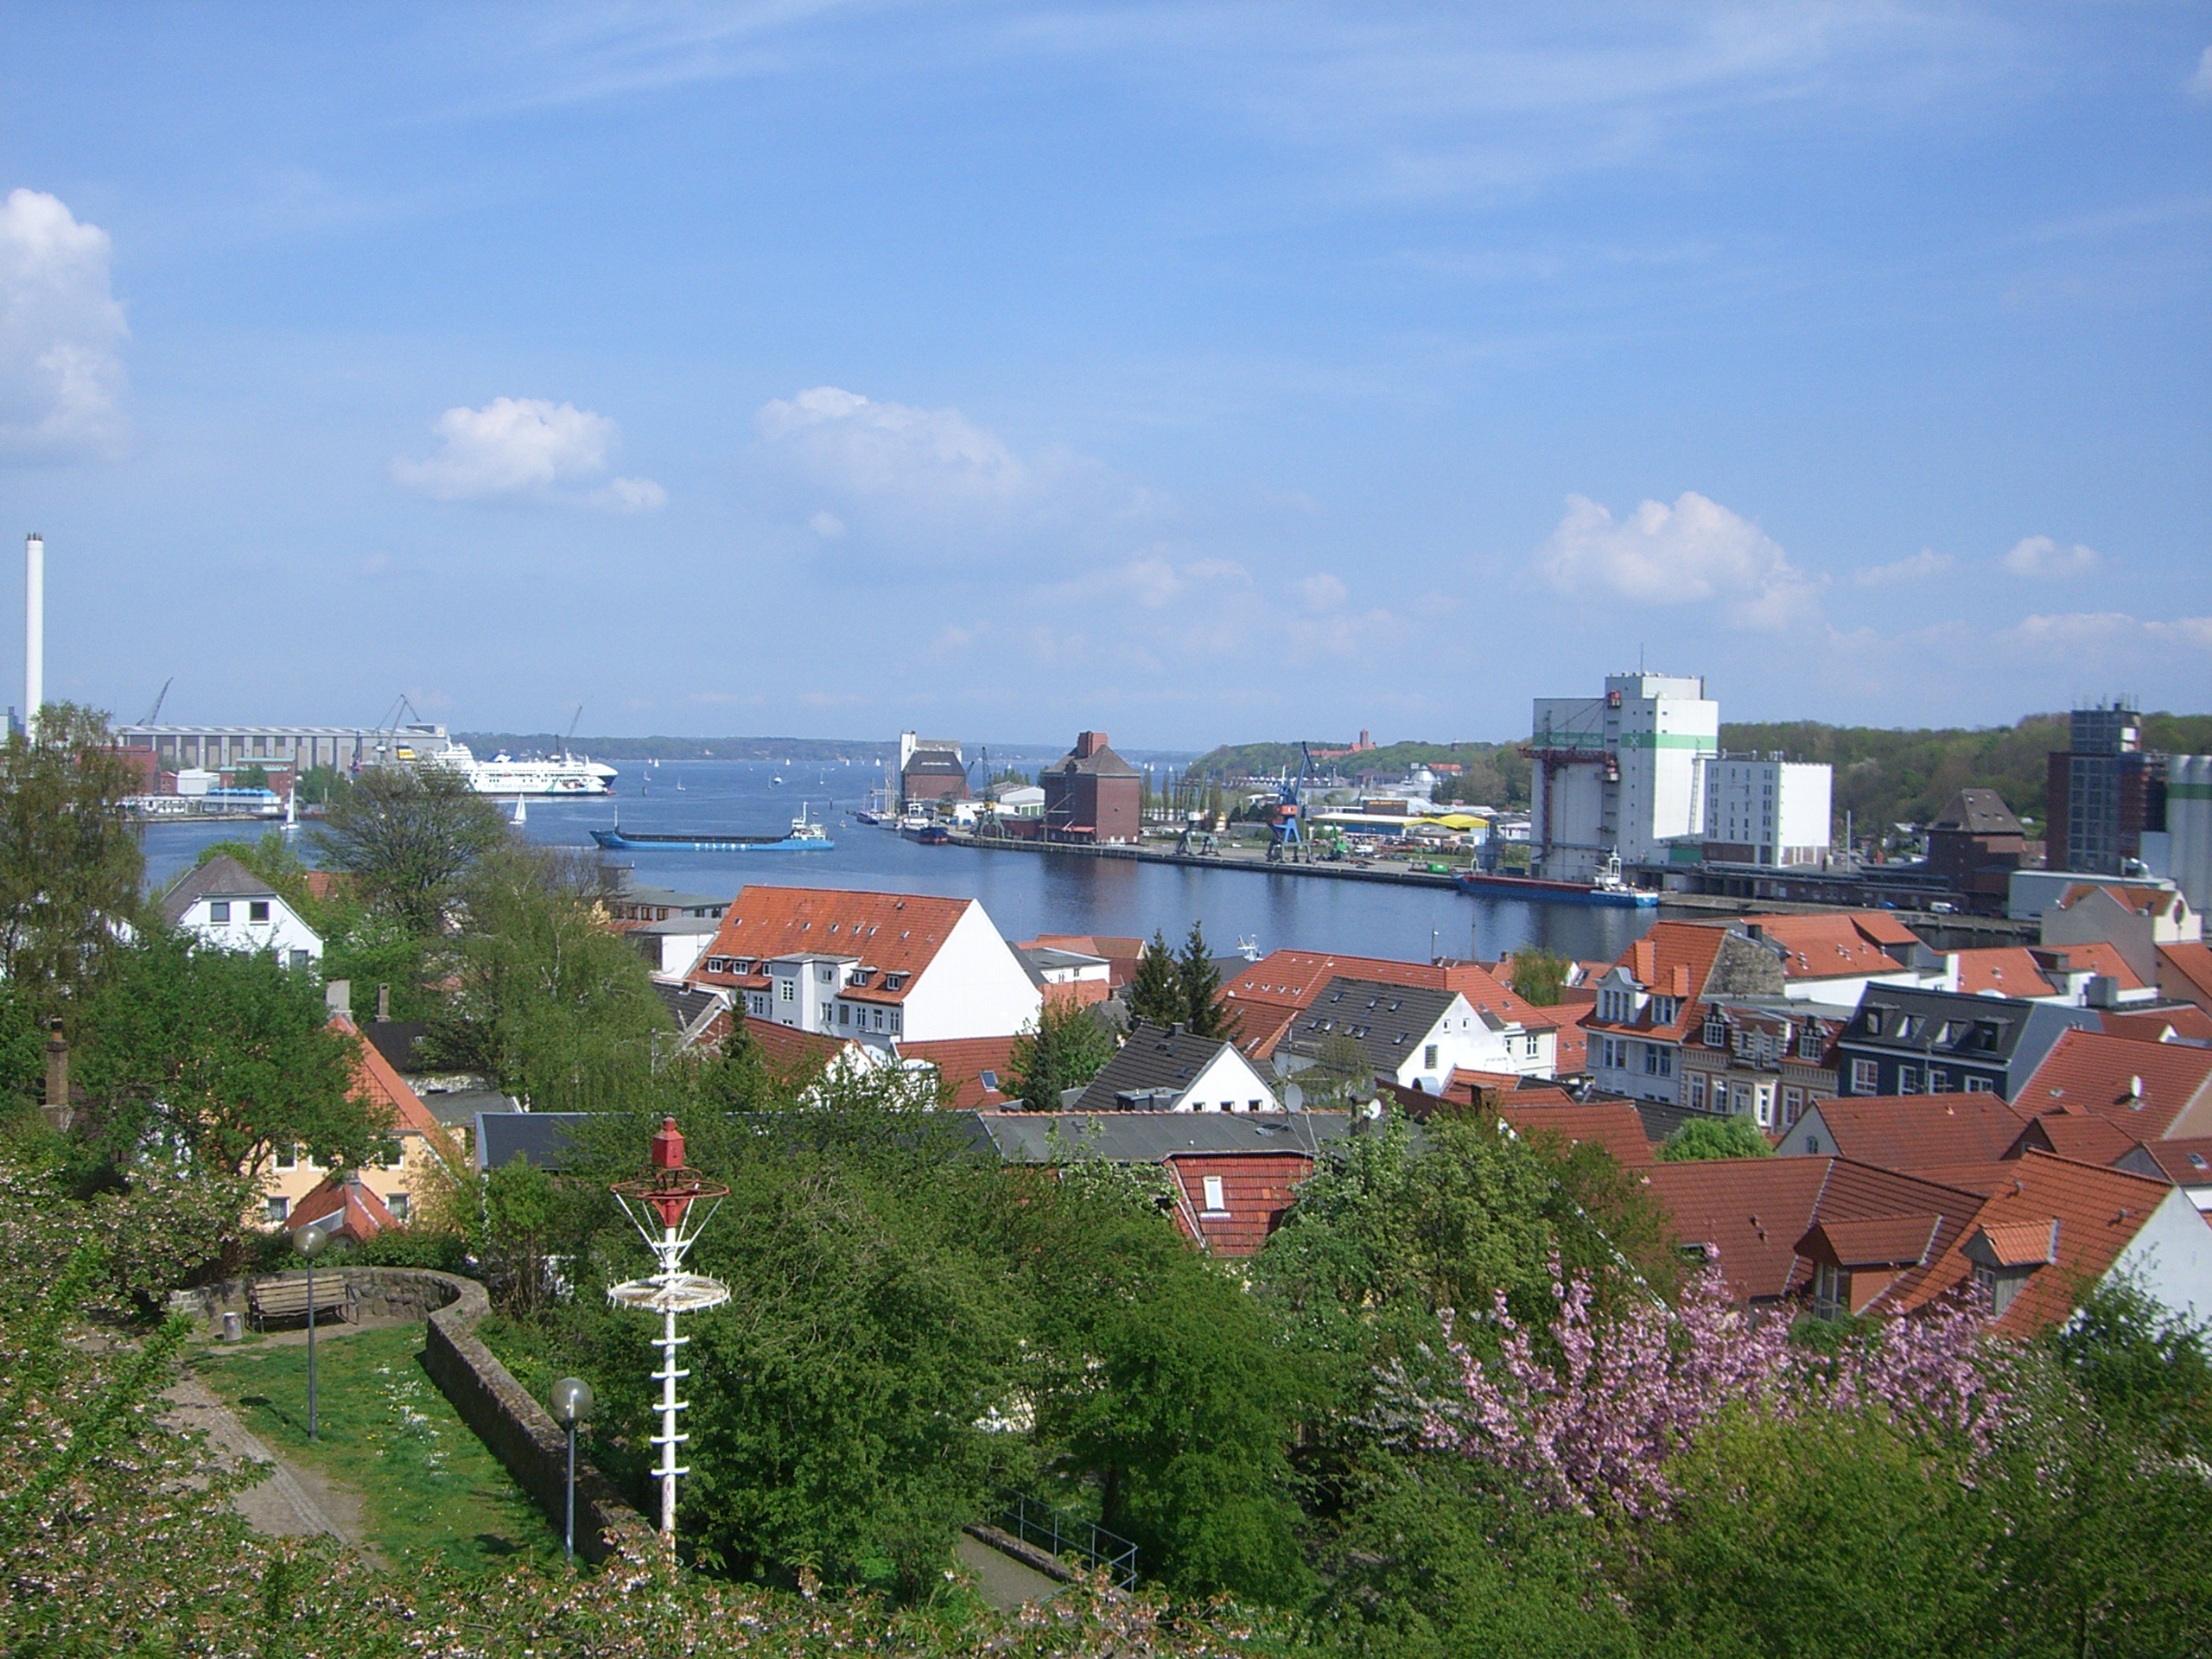
sea, coast, town, vacation, village, port, resort, estate, flensburg, residential area, duburg, duborg